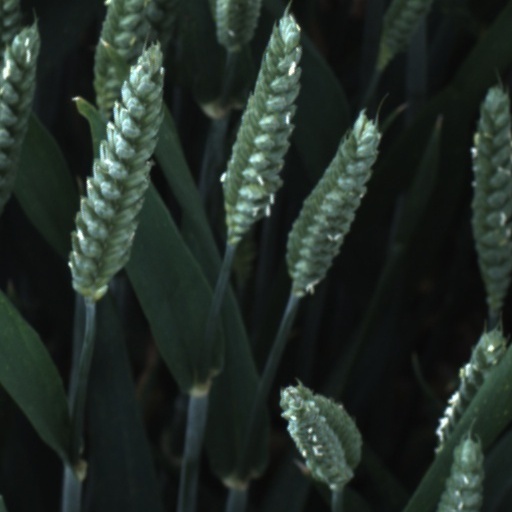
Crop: wheat